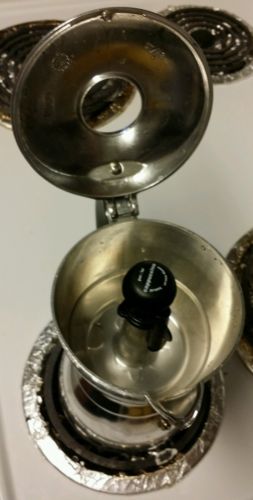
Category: coffee maker